Manuel Joaquim Machado Rebelo

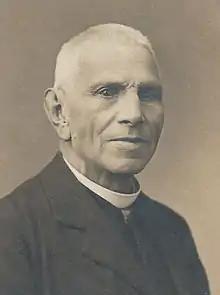

Manuel Joaquim Machado Rebelo (29 March 1834 – 24 September 1930), most commonly known as the Abbot of Priscos, was a Portuguese priest who is best known as a famous amateur cook and a gastronomic reference in 19th-century Portugal. He is today mostly remembered as the creator of "Pudim Abade de Priscos", a classic of Portuguese cuisine.